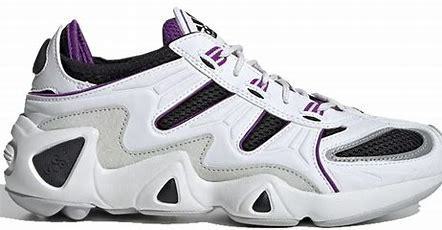
Brand: Adidas
Model: FYW S 97